Kentucky's 12th congressional district

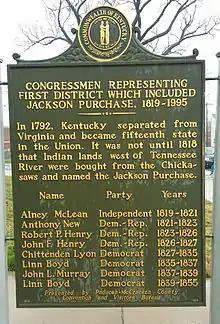
Sign in front of the McCracken, Kentucky Courthouse (in Paducah, Kentucky) commemorating early members of the U.S. House of Representatives representing Jackson Purchase (U.S. historical region). The "First District" in the title actually changed over time. It refers to the Jackson Purchase, which was in the from 1819 to 1823, the until 1833, and then the until the end of the sign's lineage in 1855.

Kentucky's 12th congressional district was a district of the United States House of Representatives in Kentucky. It was lost to redistricting in 1843. Its last Representative was Garrett Davis.